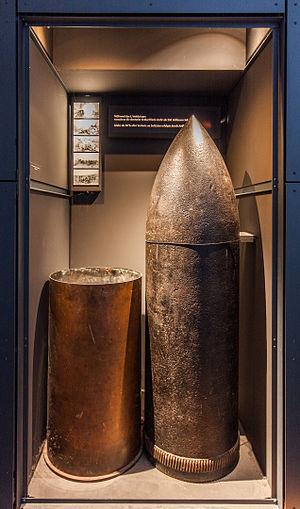
Le musée d'histoire de l'armement de Rastatt est consacré à l'histoire militaire allemande de la période moderne. Il occupe l'aile méridionale de la résidence princière de Rastatt.
La Grosse Bertha est une très grosse pièce d'artillerie de siège utilisée par l'armée allemande lors de la Première Guerre mondiale. Il s'agissait d'un obusier de 420 mm de diamètre et de 16 calibres de long. Deux modèles furent construits : d'abord le 42-cm Kurze Marine-Kanone 12 à partir de 1912, puis le 42-cm Kurze Marine-Kanone 14 à partir de 1914.